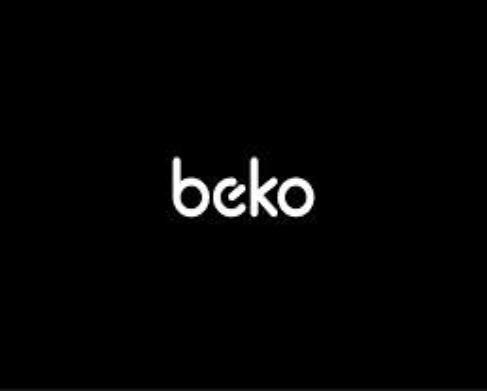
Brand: Beko
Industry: Necessities